Hong Kong at the 2022 Winter Olympics

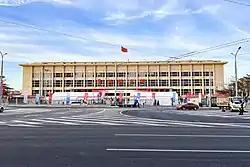
Capital Indoor Stadium, where the short track speed skating events were held.

Hong Kong qualified one male short track speed skater at the 2022 Winter Olympics. As Sui Xin, who originally obtained the quota place, had not obtained a HKSAR passport, Sidney Chu would represent Hong Kong during the 500m short track speed skating event in his place. Sidney Chu was 22 years old at the time of the Beijing Olympics. On 11 February, the heats (preliminary rounds) of the men's 500 meters race were held, Chu was assigned to heat eight. He finished his heat in third place with a time of 44.857 seconds and was eliminated as only the top two in each heat were allowed to proceed to the quarterfinals. He came 24th for this event.